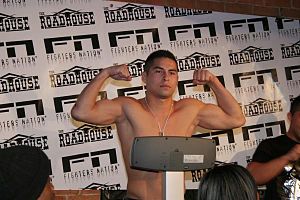
Vægtklasse
En udøver af kampsport ved indvejningen før en kamp
Vægtklasse er en kategori, hvori deltagere indenfor en sportskonkurrence opdeles, således at der indenfor de enkelte vægtklasser er tilnærmelsesvis lige vilkår blandt de deltagende. Vægtklasser benyttes sædvanligvis indenfor kampsport, men benyttes også i andre sportsgrene, hvor deltagerens størrelse har væsentlig betydning for udfaldet, eksempelvis roning og vægtløftning.